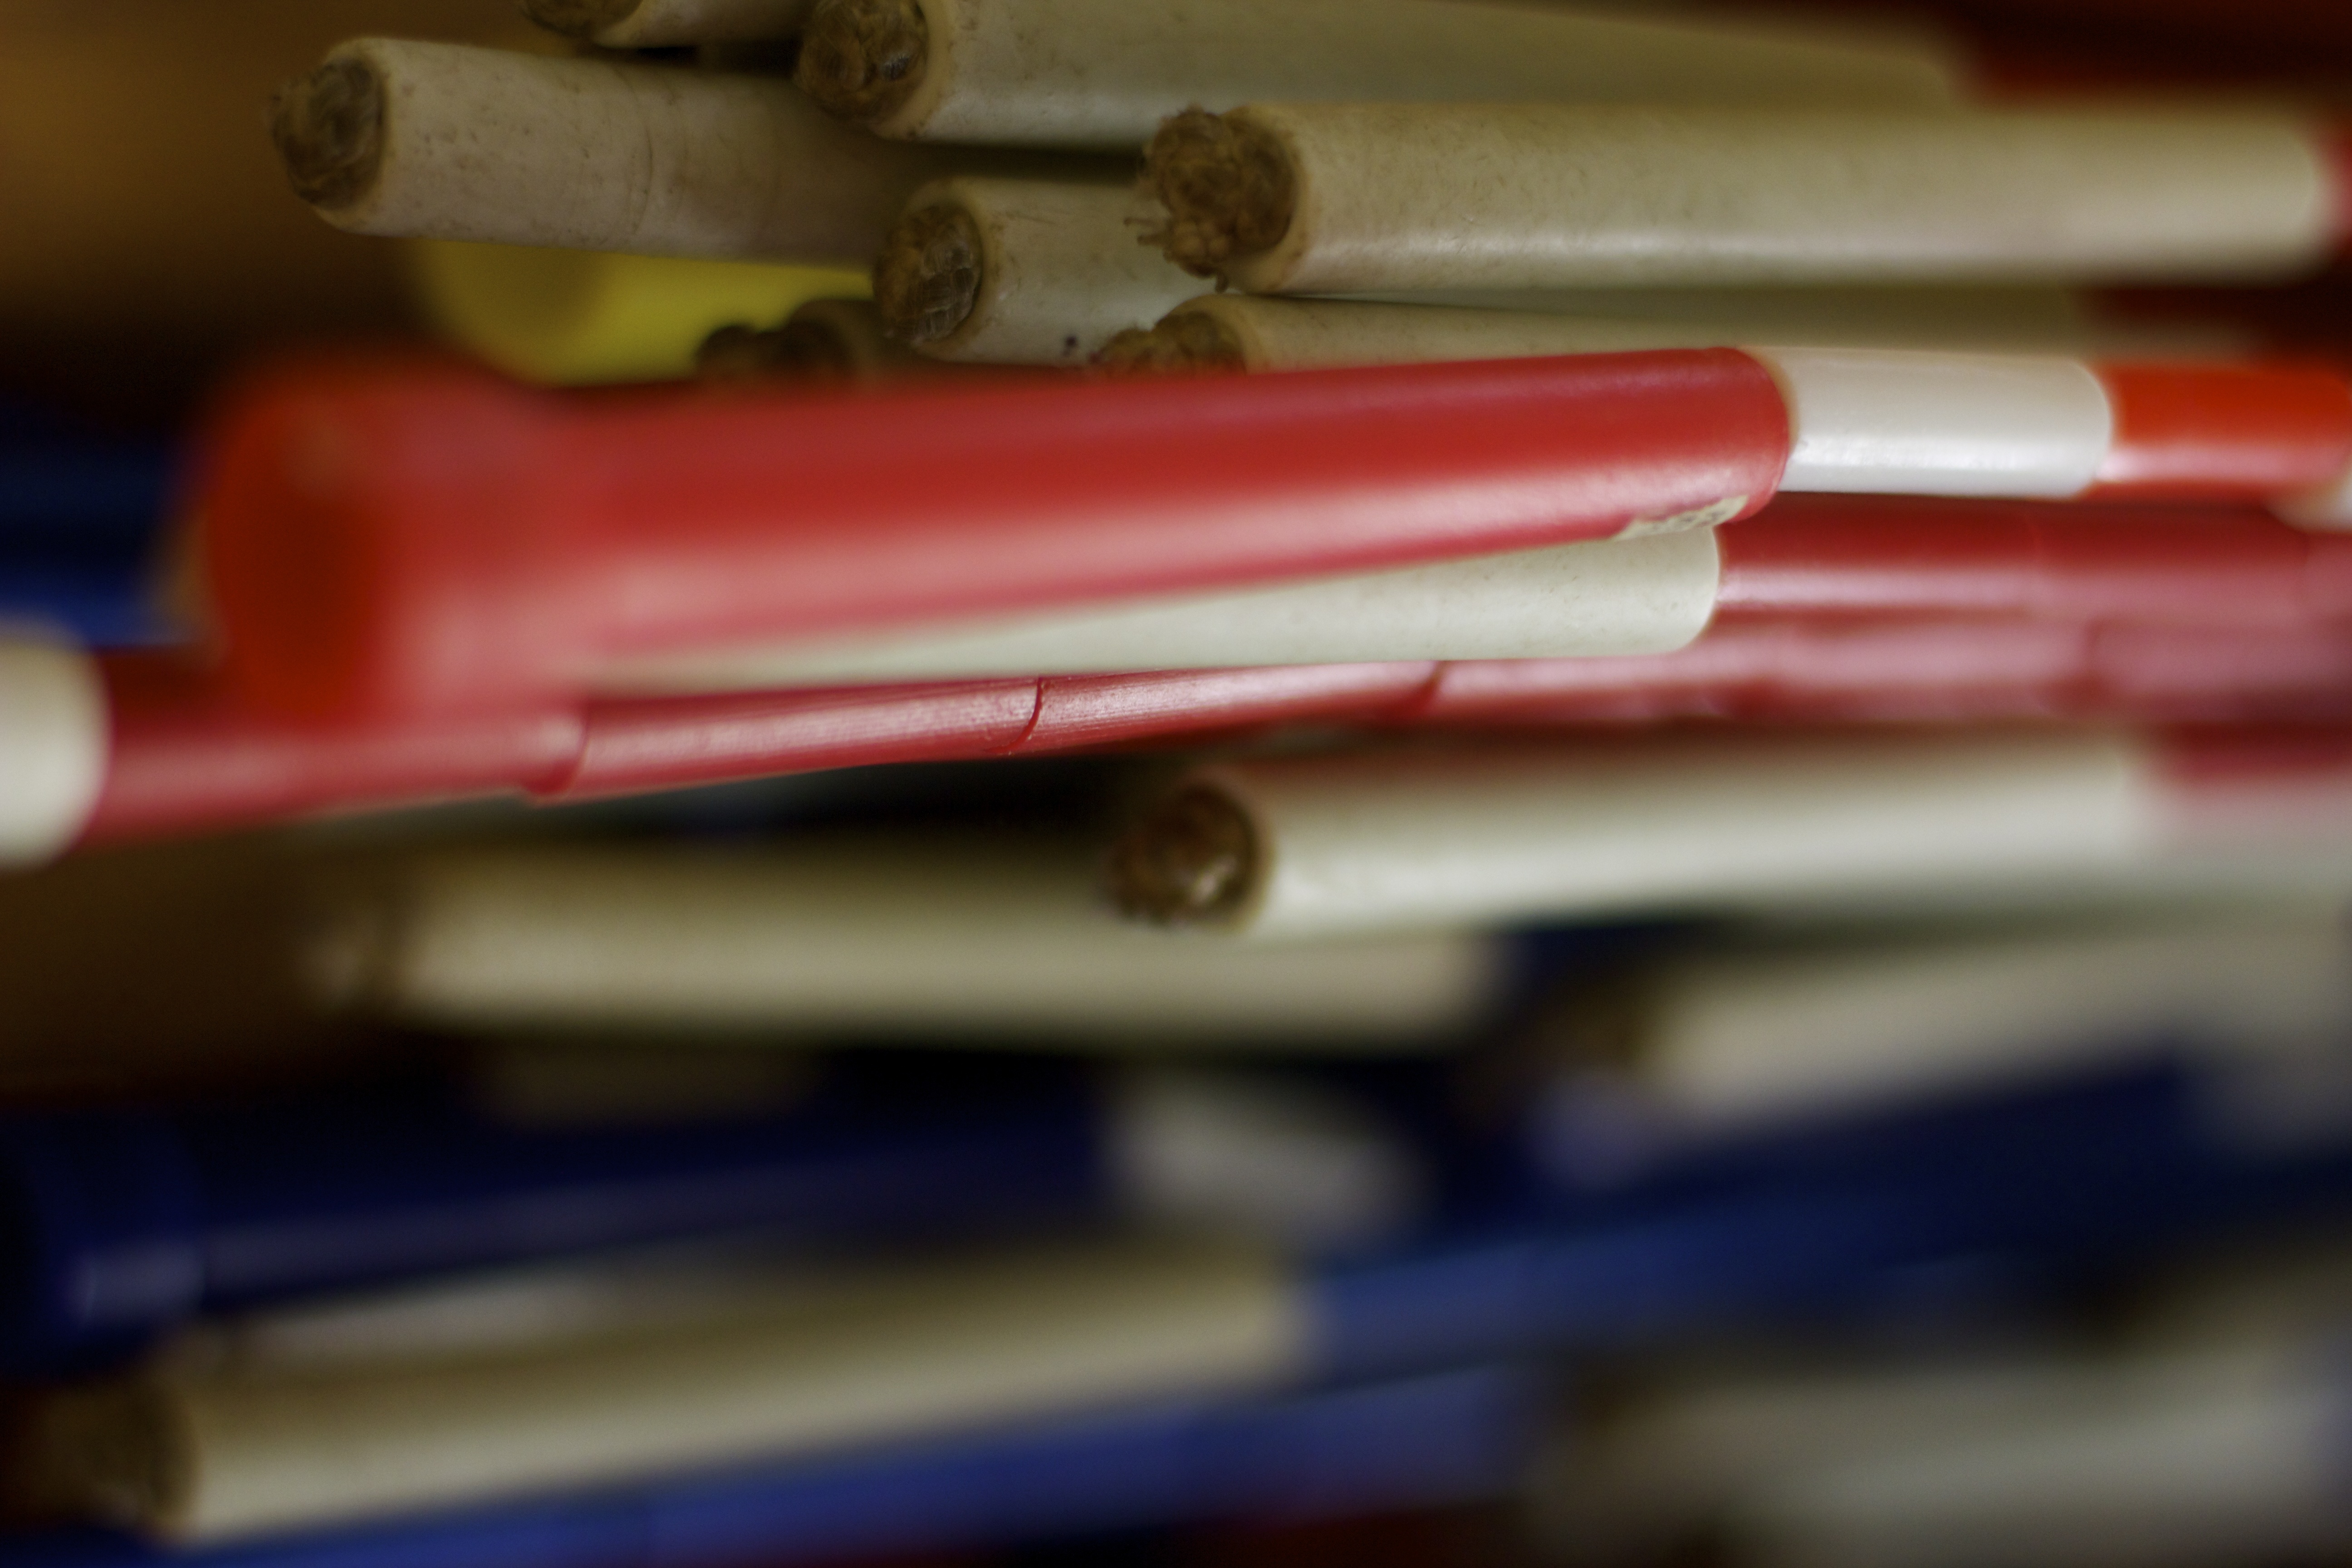
red, color, fitness, jump rope, firearm, jumprope